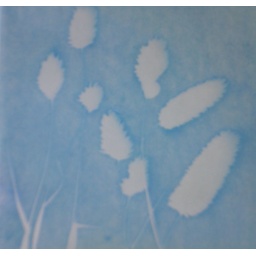
4x4&amp;quot; Sunprint paper. Photo taken while under-developed in water rinse. I wanted to capture the lovely paler blue impressions.